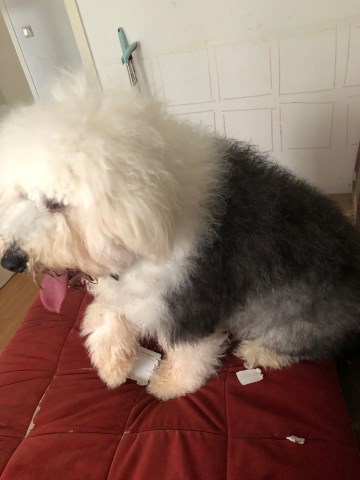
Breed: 257-n000108-Old_English_sheepdog